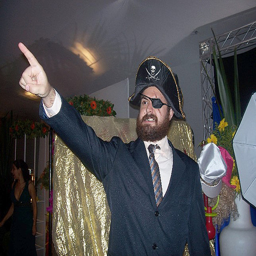
A man dressed up like a pirate pointing to the sky.
A man with a pirate hat and eye patch pointing upward.
a man is wearing an eye patch and a pirate hat
A man dressed in pirate costume and a suit
A MAN DRESSED AS A PIRATE AT A PARTY